Bestune B50

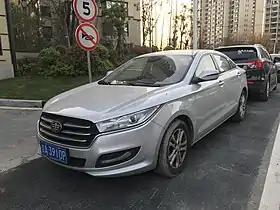
Bestune B50 II

The Bestune B50 (formerly Besturn B50) is a mid-size sedan produced by the Chinese car manufacturer Bestune from 2009 to 2019. Bestune began to sell its vehicles in the Russian market in 2012 with the B50 as the first model to be sold there, which debuted at the 2012 Moscow International Automobile Salon.